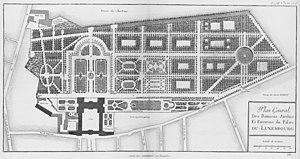
La fontaine Médicis est une fontaine du jardin du Luxembourg à Paris. Sa construction, vers 1630, est une commande de la reine Marie de Médicis, veuve d'Henri IV, à l’ingénieur florentin Thomas Francine. Restaurée après la Révolution par Jean-François Chalgrin, qui place dans sa niche centrale une statue de Vénus, elle est déplacée en 1862, son bassin agrandi et la statue remplacée par le groupe statuaire Polyphème surprenant Galatée dans les bras d'Acis, œuvre du sculpteur Auguste Ottin.
Le palais du Luxembourg, situé dans le 6ᵉ arrondissement de Paris dans le nord du jardin du Luxembourg, est le siège du Sénat français, qui fut installé en 1799 dans le palais construit au début du XVIIᵉ siècle, à la suite de la régence de la reine Marie de Médicis. Il appartient au domaine de cette assemblée qui comprend également, à proximité du palais, l'hôtel du Petit Luxembourg, résidence du président du Sénat, le musée du Luxembourg, et l'ensemble du jardin.